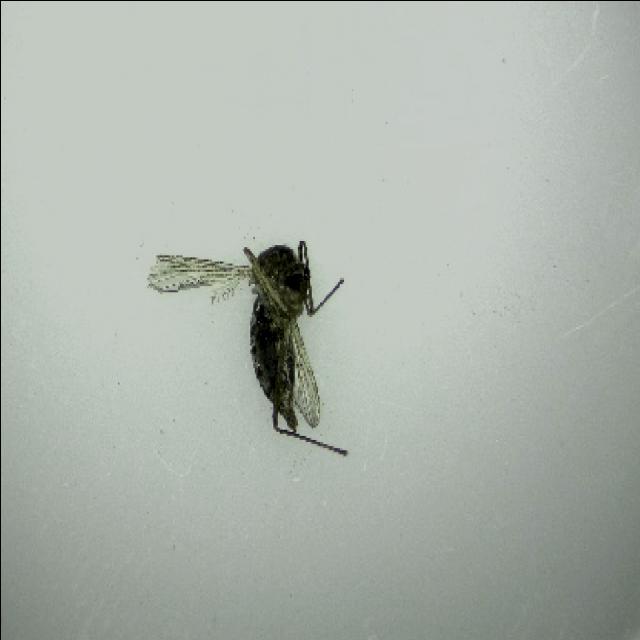
Species: aedes_vexans